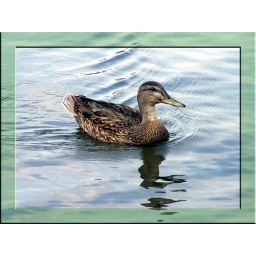
Female mallard duck in Lake George photo made with a mirror framed effect in Photoshop